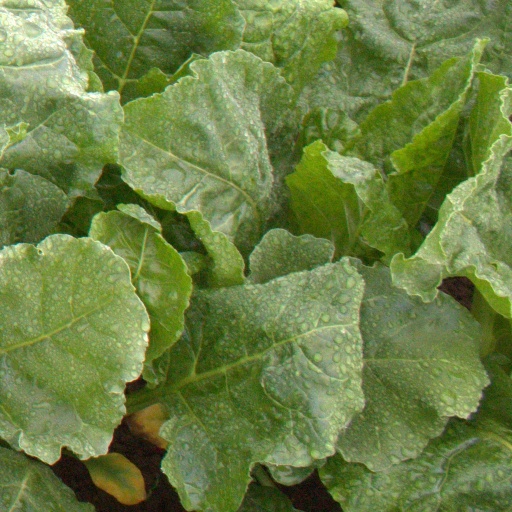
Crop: sugar beet